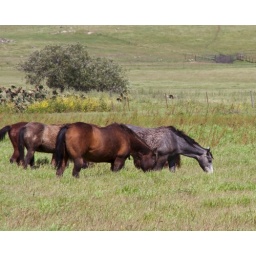
Wild horses grazing in a field near San Luis Obispo, CA.